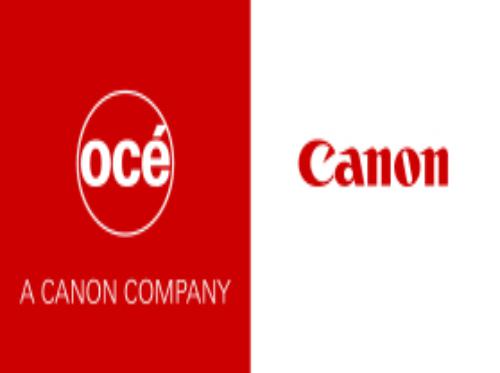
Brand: Canon
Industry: Electronic